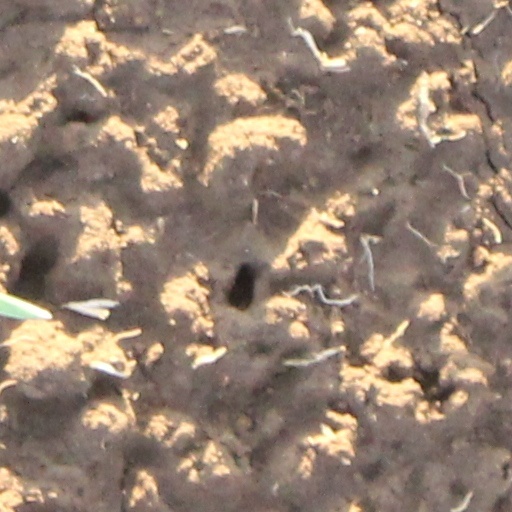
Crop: wheat